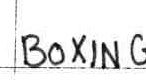
Label: boxing